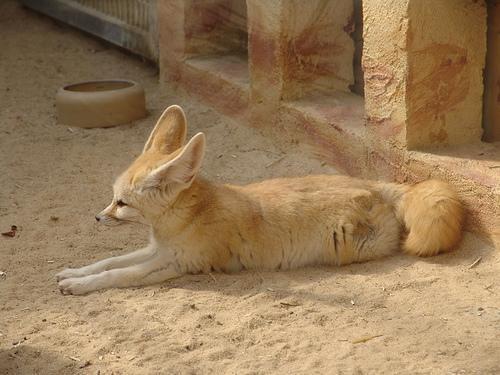
dhole